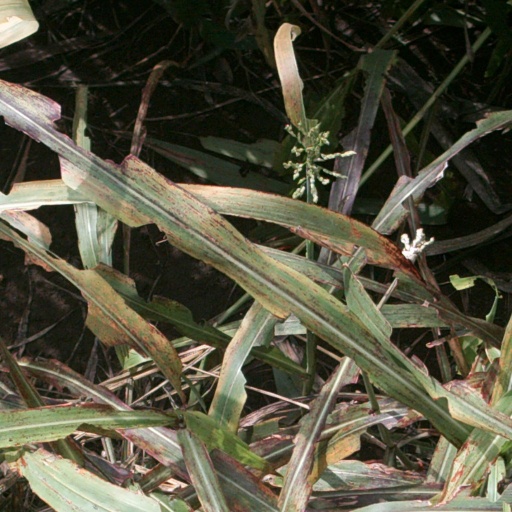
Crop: sorghum